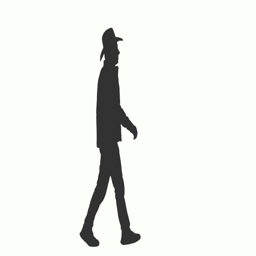
silhouette of a walking man in cowboy hat , 4k shot with alpha channel